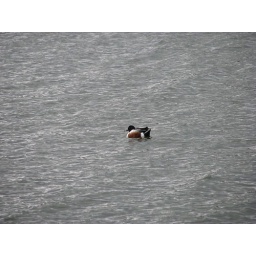
duck in water